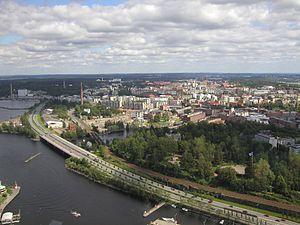
La route nationale 12 est une route nationale de Finlande menant de Rauma à Kouvola.
L'Aiguille de Näsi est une tour d'observation située dans le parc de Särkänniemi à Tampere en Finlande.